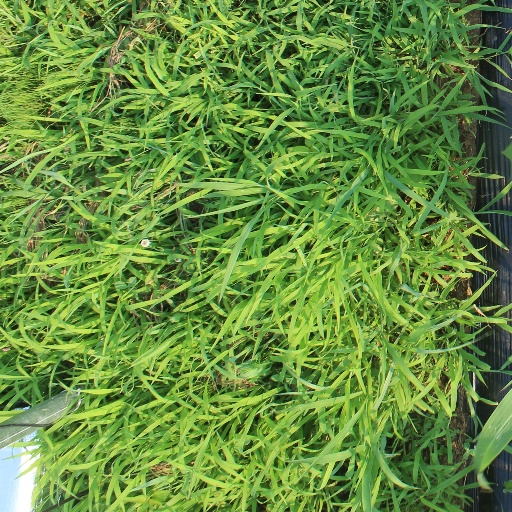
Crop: sorghum